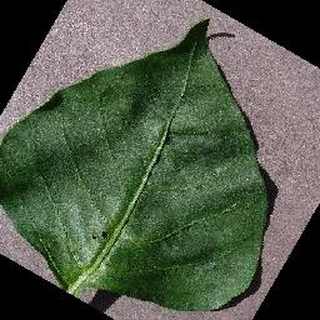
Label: healthy_bell_pepper